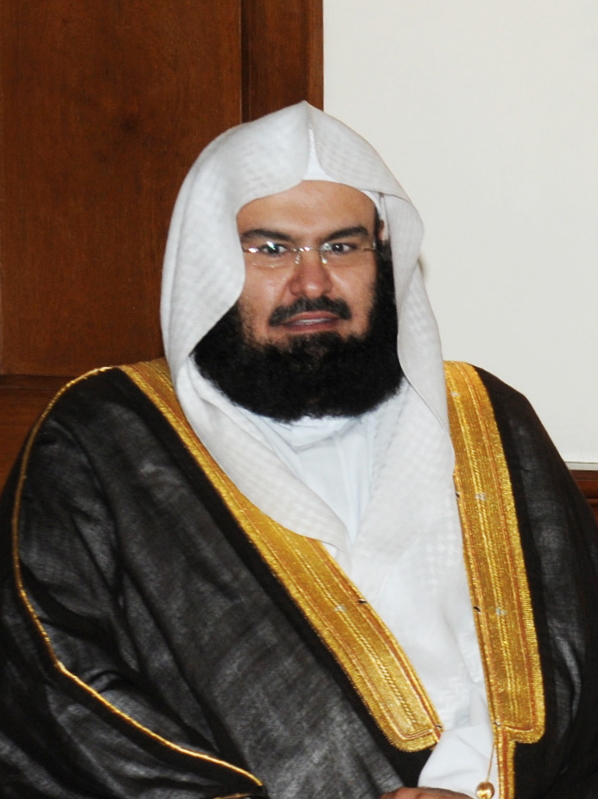
อับดุรเราะห์มาน อัสซุดัยส์

| honorific_prefix = Excellency|ฮิสเอ็กเซลเลนซีชัยค์
| name = อับดุรเราะห์มาน อัสซุดัยส์
| native_name = عبد الرحمن السديس
| native_name_lang = ar
| image = Abdul-Rahman Al-Sudais (Cropped, 2011).jpg
| caption = อัสซุดัยส์ขณะเดินทางไปที่อินเดียใน ค.ศ. 2011
| order = ประธานใหญ่ฝ่ายกิจการของมัสยิดอันศักดิ์สิทธิ์ทั้งสอง
| monarch = สมเด็จพระราชาธิบดีอับดุลลอฮ์ บิน อับดุลอะซีซ อาล ซะอูด|สมเด็จพระราชาธิบดีอับดุลลอฮ์สมเด็จพระราชาธิบดีซัลมาน บิน อับดุลอะซีซ อาล ซะอูด|สมเด็จพระราชาธิบดีซัลมาน
| deputy = ซะอัด อัลมะฮะมีด
| term_start = 8 พฤษภาคม ค.ศ. 2011
| office2 = อิหม่ามมัสยิดอัลฮะรอม
| monarch2 = สมเด็จพระราชาธิบดีฟะฮัด บิน อับดุลอะซีซ อาล ซะอูด|สมเด็จพระราชาธิบดีฟะฮัดสมเด็จพระราชาธิบดีอับดุลลอฮ์ บิน อับดุลอะซีซ อาล ซะอูด|สมเด็จพระราชาธิบดีอับดุลลอฮ์สมเด็จพระราชาธิบดีซัลมาน บิน อับดุลอะซีซ อาล ซะอูด|สมเด็จพระราชาธิบดีซัลมาน
| term_start2 = 1984
| module2 = Infobox religious biography
| embed = yes
| religion = อิสลาม
| denomination = ซุนนี
| creed = อัลอะษะรียะฮ์
| birth_place = ริยาด|ริยาด ประเทศซาอุดีอาระเบีย
| jurisprudence = ฮันบะลี
| alma_mater = มหาวิทยาลัยอุมมุลกุรอมหาวิทยาลัยสมเด็จพระราชาธิบดีซะอูด
อับดุรเราะห์มาน อิบน์ อับดุลอะซีซ อัสซุดัยส์ () รู้จักกันในชื่อ อัสซุดัยส์
เป็นอิหม่ามประจำมัสยิดอัลฮะรอมที่มักกะฮ์ ประเทศซาอุดีอาระเบีย ประธานใหญ่ฝ่ายกิจการของมัสยิดอันศักดิ์สิทธิ์ทั้งสอง กอรี (ผู้อ่านอัลกุรอาน)
และได้รับรางวัล "Islamic Personality Of the Year" ใน ค.ศ. 2005 อัสซุดัยส์ได้เทศนาถึงการต่อต้าน "การระเบิดและก่อการร้าย" ของอิสลาม
 และเรียกร้องต่อการสนทนาระหว่างศาสนาอย่างสันติสุข
แต่ถูกวิจารณ์อย่างหนักจากการประณามผู้ที่ไม่ใช่มุสลิมในการเทศนา โดยเฉพาะชาวยิว
เขาประณามการดูแลชาวปาเลสไตน์ของผู้อยู่อาศัยชาวอิสราเอลและรัฐอิสราเอล
และเรียกร้องให้ส่งความช่วยเหลือแก่ชาวปาเลสไตน์ให้มากกว่าเดิม
เขายังเป็นรู้จักจากการระบุพฤติกรรมที่ไม่ใช่อิสลามของผู้หญิงว่ามีส่วนที่ก่อให้เกิดภัยแล้งในฤดูหนาวของประเทศซาอุดีอาระเบียเมื่อ ค.ศ. 2006
cite book
|last1=Elhadj
|first1=Elie
|title=The Islamic Shield: Arab Resistance to Democratic and Religious Reforms
|year = 2007
|isbn = 978-1599424118
|publisher=Universal Publishers
|page=126
|quote= Also deplorable is the explanation given by Dr. A. R. al-Sudais, the Imam and preacher of Islam's holiest mosque in Mecca, regarding the causes behind the severe drought that hit Saudi Arabia in the winter of 2006. On November 13, 2006, a day of prayer to send rain ("), Al-Sudais preached that the drought is caused by the proliferation of sin in Saudi society: specifically, dealing in usury, bribery, lying, dishonesty, and violating God's rules. ใน ค.ศ. 2016 เขาเป็นผู้ให้คำเทศนาในพิธีฮัจญ์ต่อกลุ่มผู้แสวงบุญที่รวมตัวกันที่เขาอะเราะฟะฮ์|อะเราะฟาตหลังละหมาด
 Whahabi-->
==อ้างอิง==
==แหล่งข้อมูลอื่น==
* Quran recitation by Abdul Rahman Al-Sudais on Google Play (free listening and free download)
* Salaat and other recordings (Audio / Video) Abdul Rahman Al-Sudais
* Abdul Rahman Al-Sudais Recitation of complete Quran
* Based on Koranic Verses, Interpretations, and Traditions, Muslim Clerics State: The Jews Are the Descendants of Apes, Pigs, And Other Animals by Aluma Solnick (MEMRI Special Report - No. 11. November 1, 2002
* A question of leadership (BBC. Panorama) August 21, 2005
* Statement of the Islamic Thinkers Society on As-Sudais
หมวดหมู่:ศาสนาอิสลามกับการต่อต้านยิว
หมวดหมู่:อิหม่ามชาวซาอุดีอาระเบีย
หมวดหมู่:มุสลิมชาวซาอุดีอาระเบีย
หมวดหมู่:บุคคลที่จำอัลกุรอาน
หมวดหมู่:ผู้อ่านอัลกุรอานชาวซาอุดีอาระเบีย
หมวดหมู่:บุคคลจากรียาด
หมวดหมู่:ศิษย์จากมหาวิทยาลัยสมเด็จพระราชาธิบดีซะอูด
หมวดหมู่:การต่อต้านยิวในประเทศซาอุดีอาระเบีย
หมวดหมู่:ศิษย์จากมหาวิทยาลัยอุมมุลกุรอ
หมวดหมู่:นักวิจารณ์อิสลามนิกายชีอะฮ์